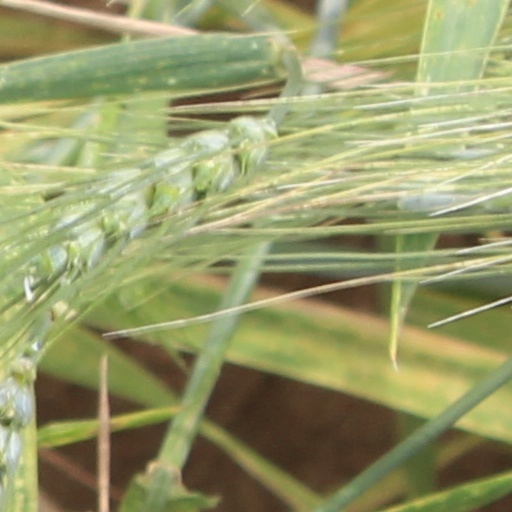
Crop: wheat